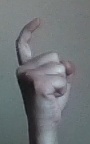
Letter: ra